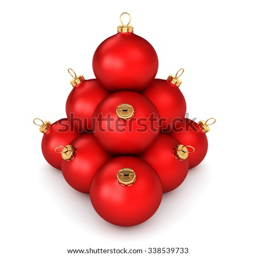
red christmas ball on a white background